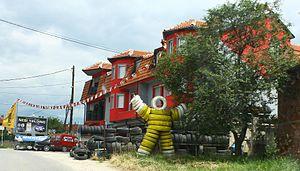
Le recyclage des pneus consiste à les réutiliser dans des filières de revente d'occasion et de pneus rechapés ou à en réutiliser la matière ; la valorisation des « pneus usagés non réutilisables » désigne la récupération et valorisation - dans le pneu usagé - de matériaux, ou de molécules énergétiques ou de produits chimiques réutilisables.